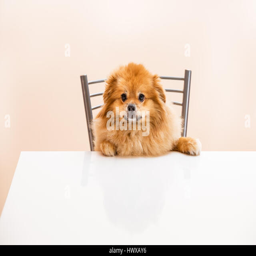
person is sitting at the table on a chair